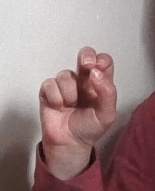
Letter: gaaf